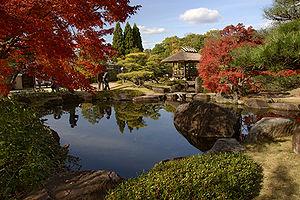
Himeji est une ville de la préfecture de Hyōgo au Japon, célèbre pour son château.